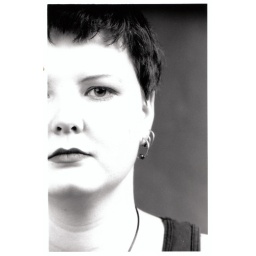
...this black and white series is from back around 1996 or so, taken in vancouver, bc...